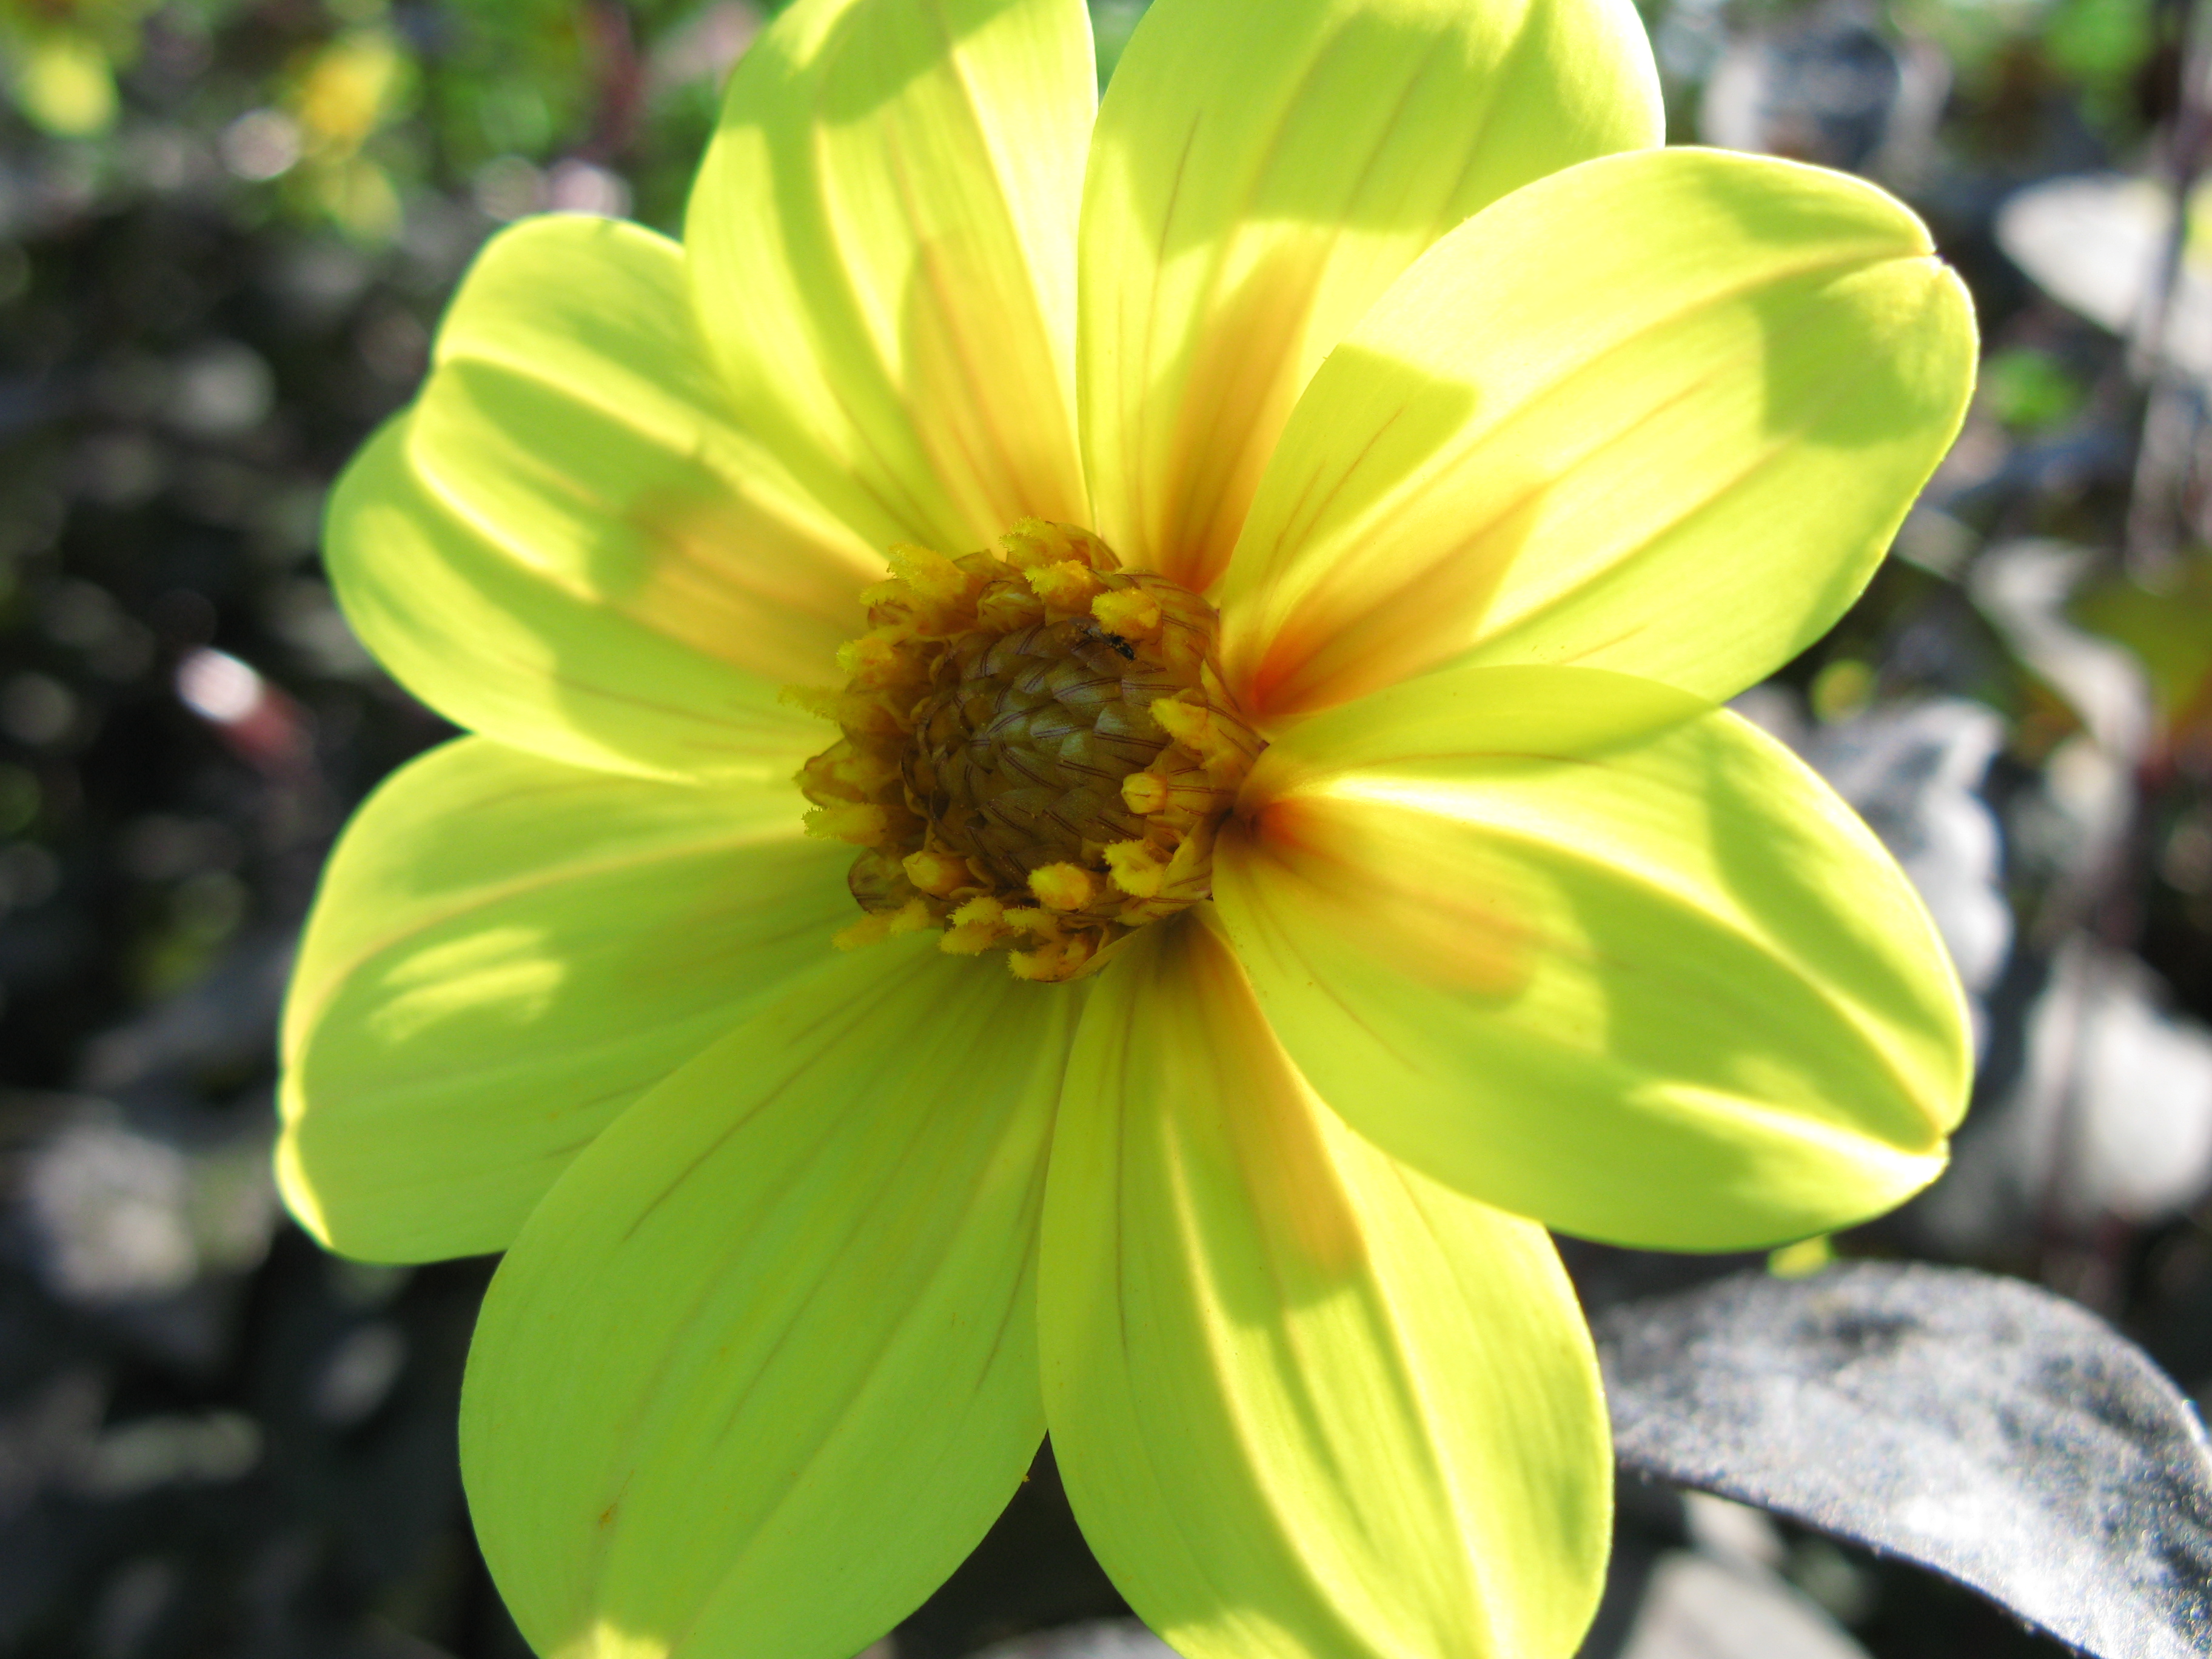
nature, blossom, plant, leaf, flower, petal, green, high, botany, yellow, flora, wildflower, hires, hi, res, g7, macro photography, flowering plant, daisy family, plant stem, land plant